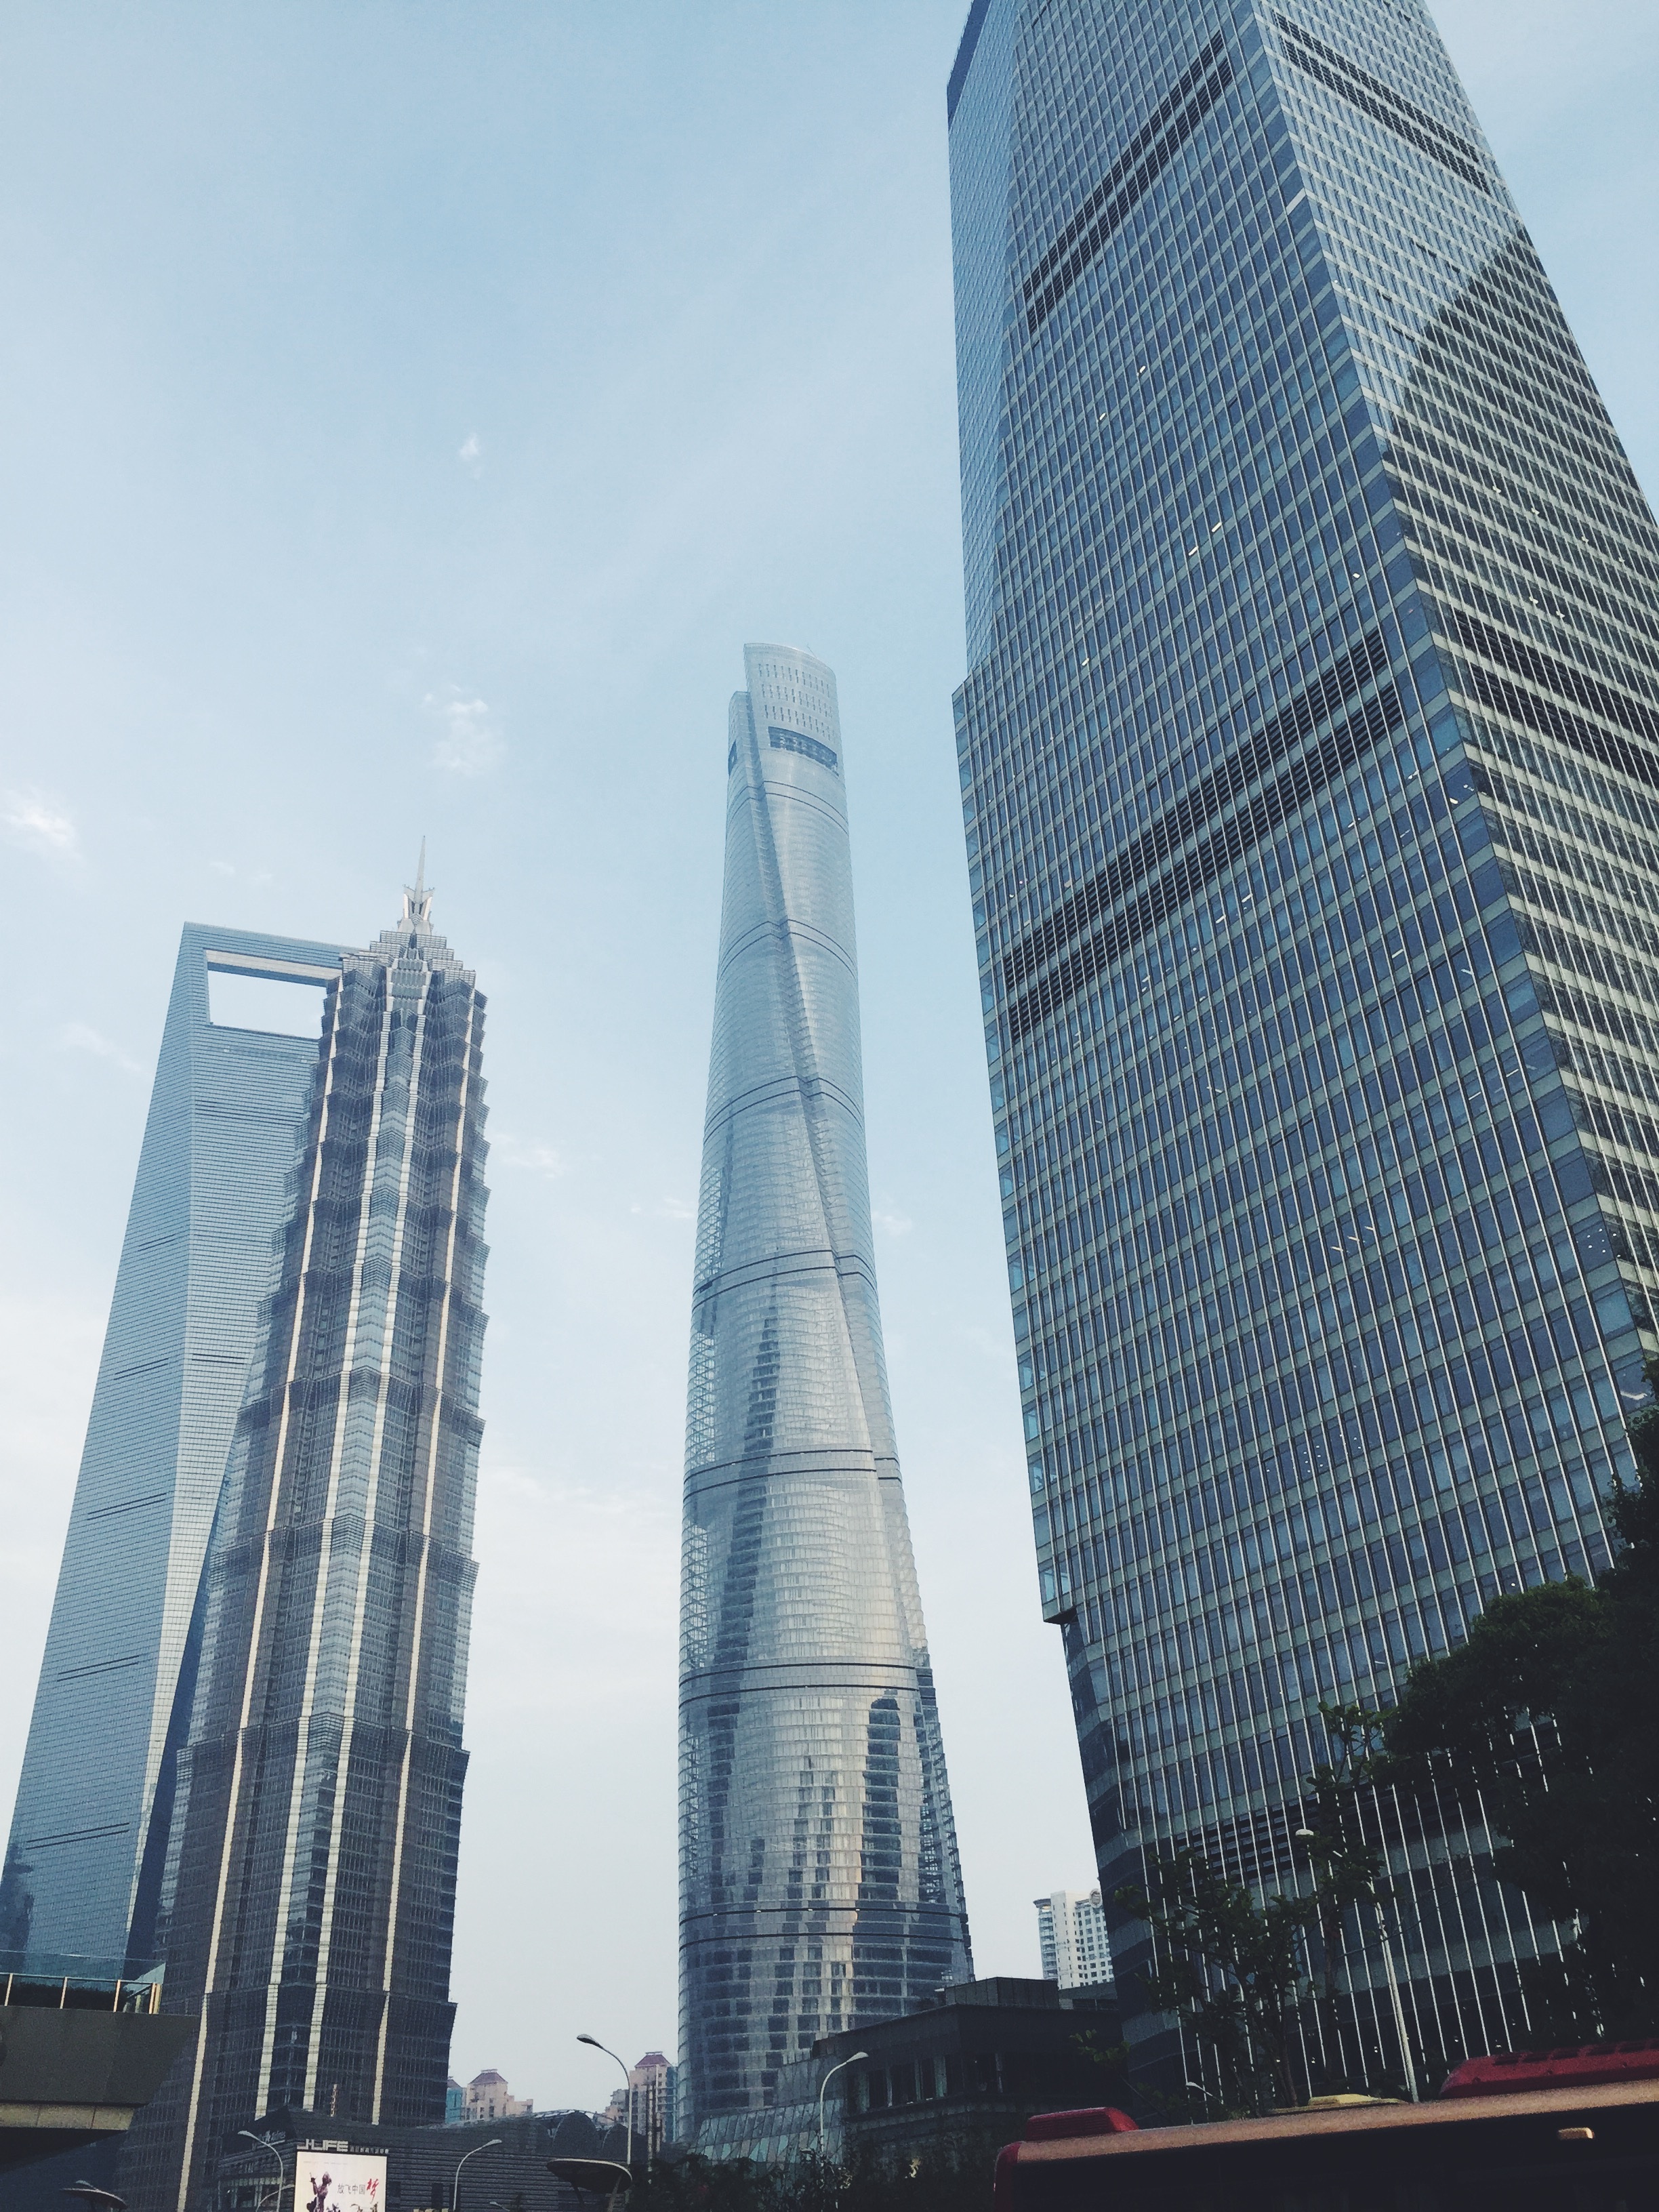
architecture, skyline, building, city, skyscraper, cityscape, downtown, tower, landmark, facade, tower block, shanghai, metropolis, urban area, human settlement, metropolitan area